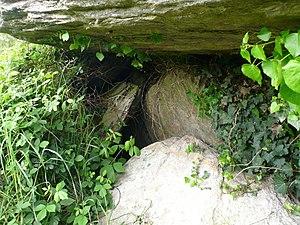
Vue de l'intérieur de l'allée couverte de Loc'h ar Pont (dite «